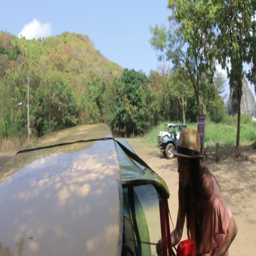
woman untying surfboard from the top of the car